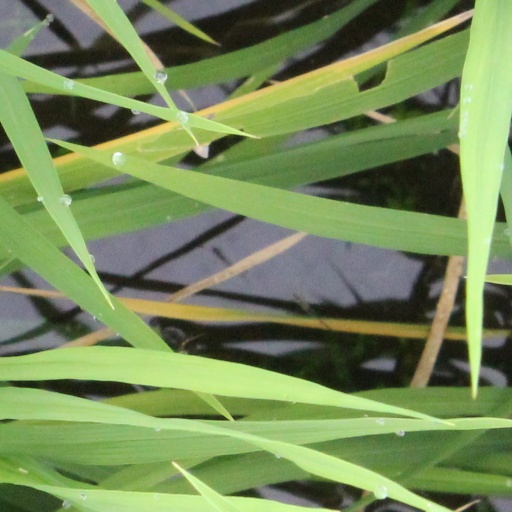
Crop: rice